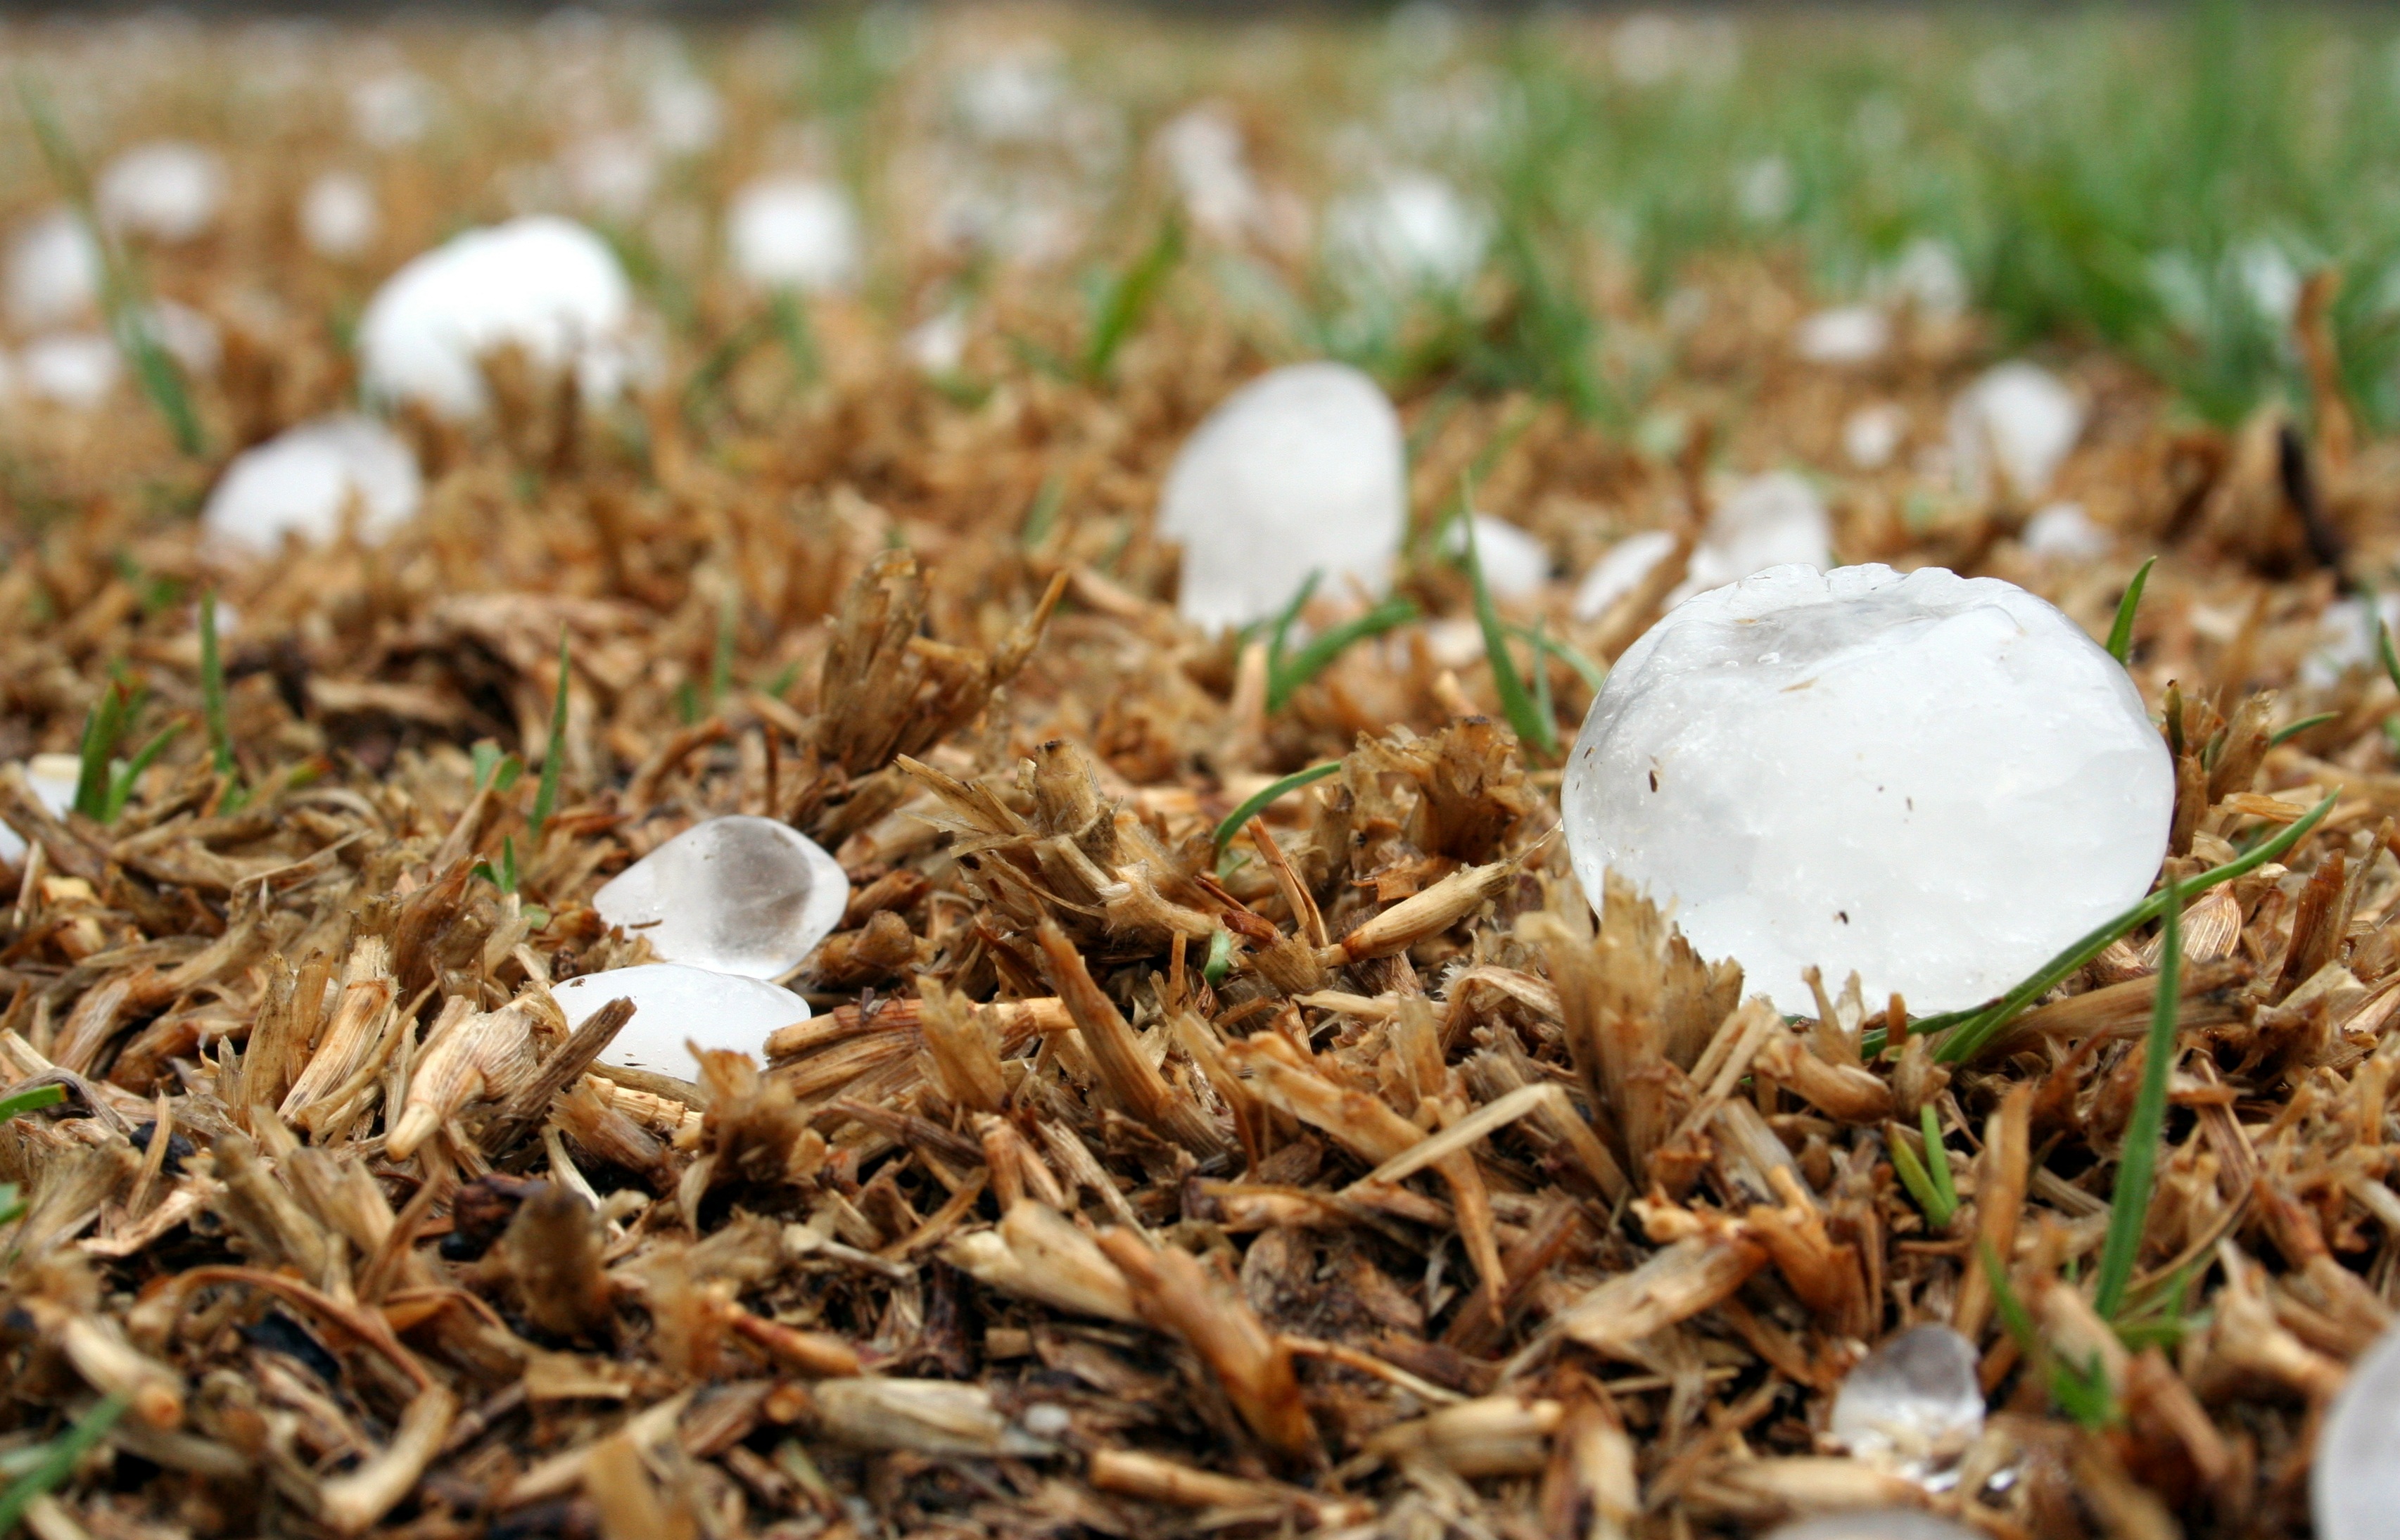
grass, plant, lawn, leaf, flower, crop, autumn, weather, storm, soil, agriculture, flora, coconut, natural disaster, climate, disaster, damage, hail, south africa, meteorology, hailstone, highveld, hailstorm, storm damage, grass family